2013 ATP World Tour Finals

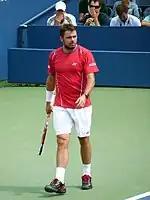
Stanislas Wawrinka reaches his first slam semifinal.

On 31 October, following the defeats of Milos Raonic to Tomáš Berdych, Stanislas Wawrinka and Richard Gasquet took the final two spots.